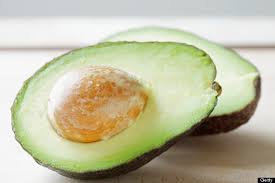
Label: Avocado